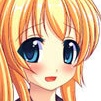
Portrait style: Anime Portrait